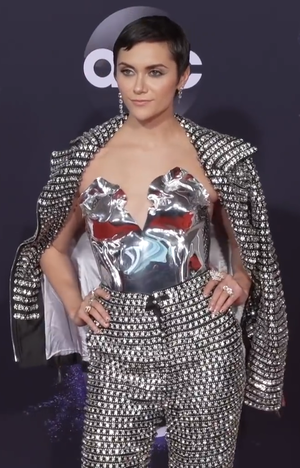
Alyson Stoner est une chanteuse, actrice, danseuse, chorégraphe, doubleuse et modèle américaine née le 11 août 1993 à Toledo, Ohio.